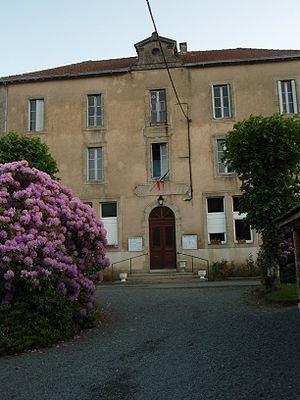
Royère-de-Vassivière Hôtel de Ville
Royère-de-Vassivière est une commune française située dans le département de la Creuse en région Nouvelle-Aquitaine.